Safetray

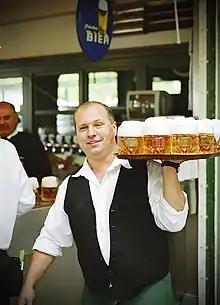
Waiter using only friction to retain a waitperson service tray in Vienna, Austria

Wait staff trays are typically large circular disks used to serve drinks and/or food to people in restaurants, bars, and other hospitality industry businesses. The waiter or waitress carries the tray with the open palm of one hand placed underneath, in about the center of the tray, relying on dry friction between the hand and the smooth metal or plastic undersurface of the tray to retain control of the tray. Occasionally, the tray may slide from the waitperson's hand, and the contents crash to the floor. In a May 2012 survey of food industry servers, those responding revealed nearly 25 per cent of staff that work or have worked in the hospitality industry have suffered an injury as a result of a toppled serving tray. Of those people questioned, 23 per cent had burned or cut themselves while trying to serve drinks or food from a serving tray.